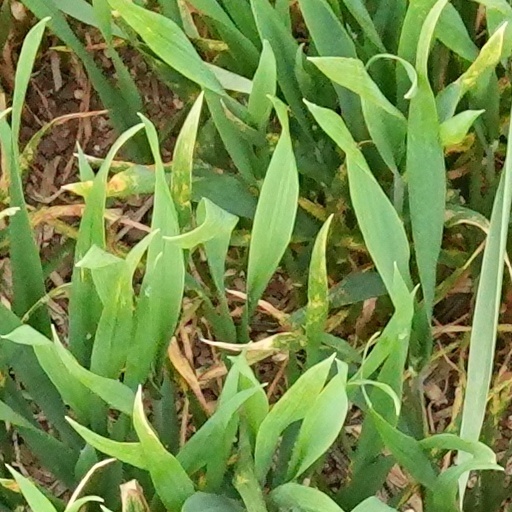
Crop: wheat